Rail transport in Myanmar

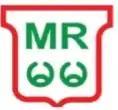
Logo of Myanma Railway

The network is run by Myanma Railways (formerly Burma Railways), a state-owned railway company under the Ministry of Rail Transportation. In the 2013-14 fiscal year, Myanma Railways carried about 60 million passengers (35 million in the circular railway and 25 million inter-city travelers) and 2.5 million metric tons of freight. Its rolling stock consisted of 384 locomotives, 1,600 passenger railcars, and 3,600 freight wagons.